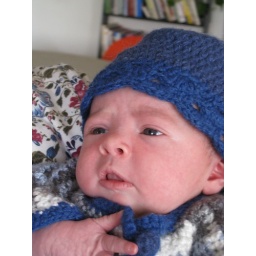
Alanna in her blue hat